Shōtarō Ikenami

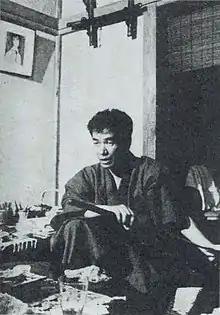

was a Japanese author. He wrote a number of historical novels. He won the Naoki Award for popular literature in 1960. Many of his historical novels were adapted for TV and cinema.